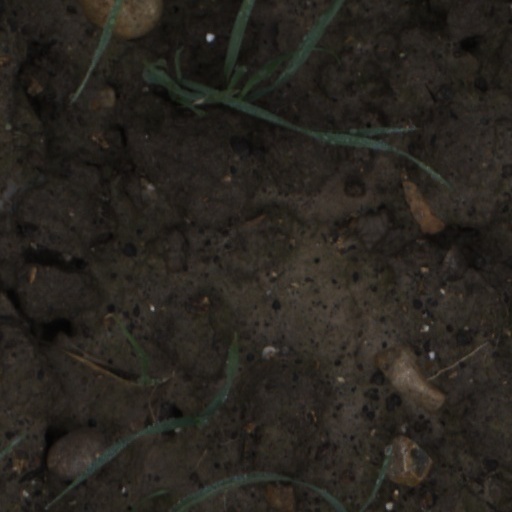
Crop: wheat